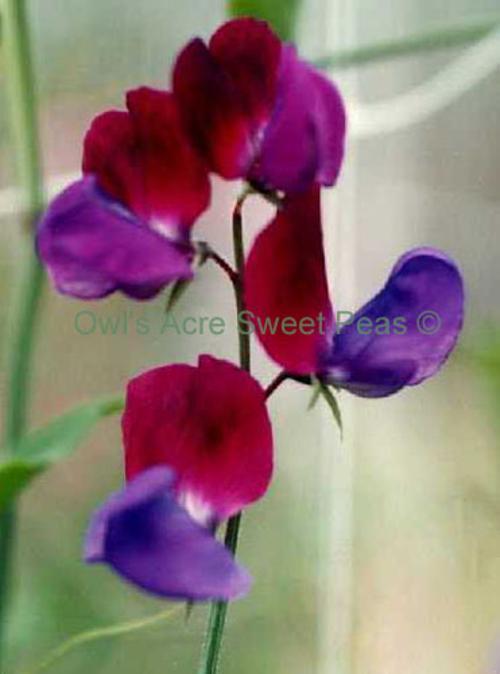
Label: sweet pea